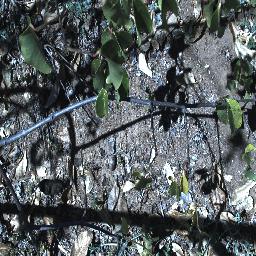
Label: rubber_vine